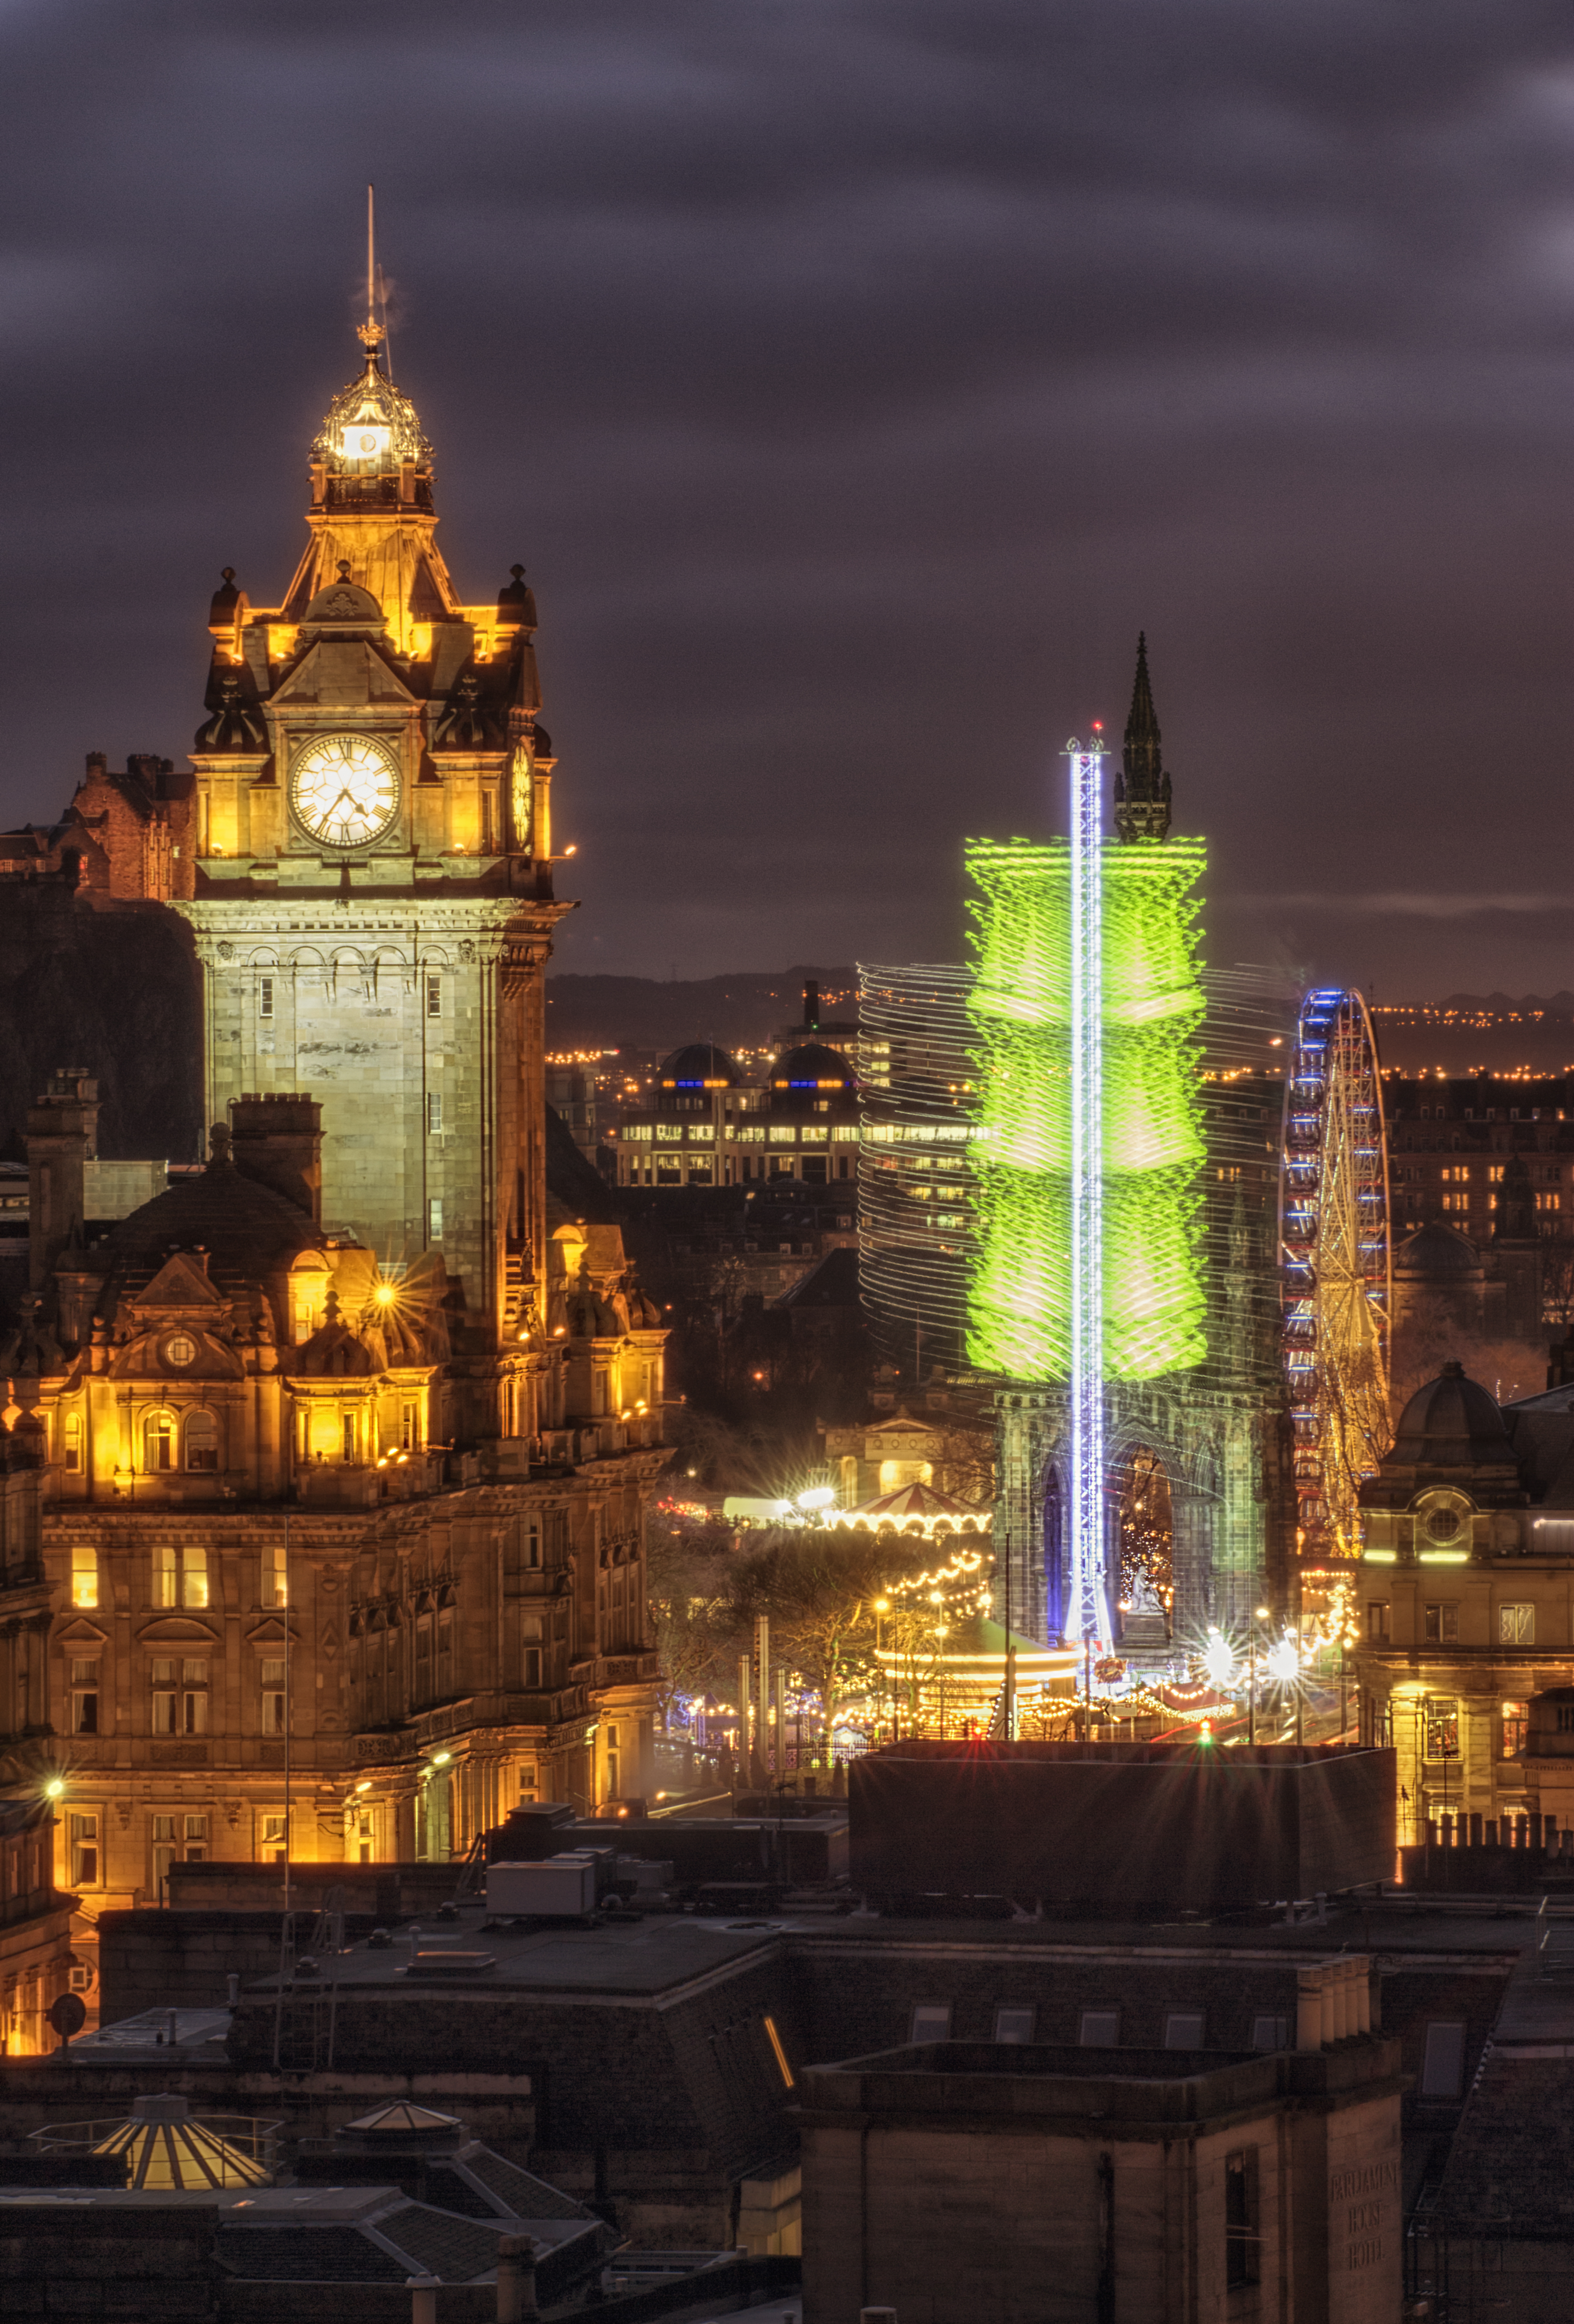
skyline, night, city, skyscraper, cityscape, downtown, dusk, evening, reflection, tower, landmark, cathedral, christmas, floodlight, scotland, edinburgh, xmas, edinburghcastle, balmoralhotel, floodlit, metropolis, urban area, human settlement